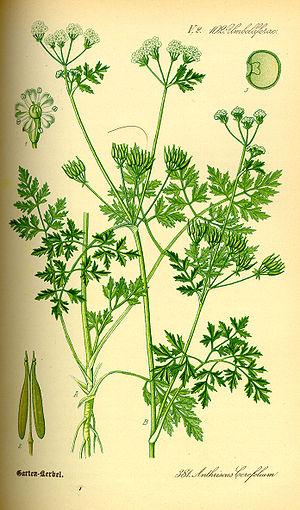
Cette liste de Tracheophyta de Bosnie-Herzégovine, ainsi que d’espèces introduites est un aperçu incomplet d’espèces de mousses, de fougères, de gymnospermes et d’angiospermes citées dans la littérature disponible en langues bosniaque, croate, serbe et serbo-croate. Cet aperçu n’inclue pas des espèces cultivées ni celles occasionnellement introduites.